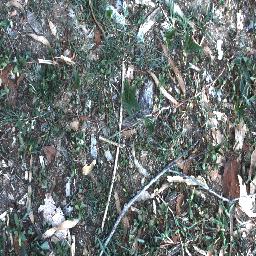
Label: negative